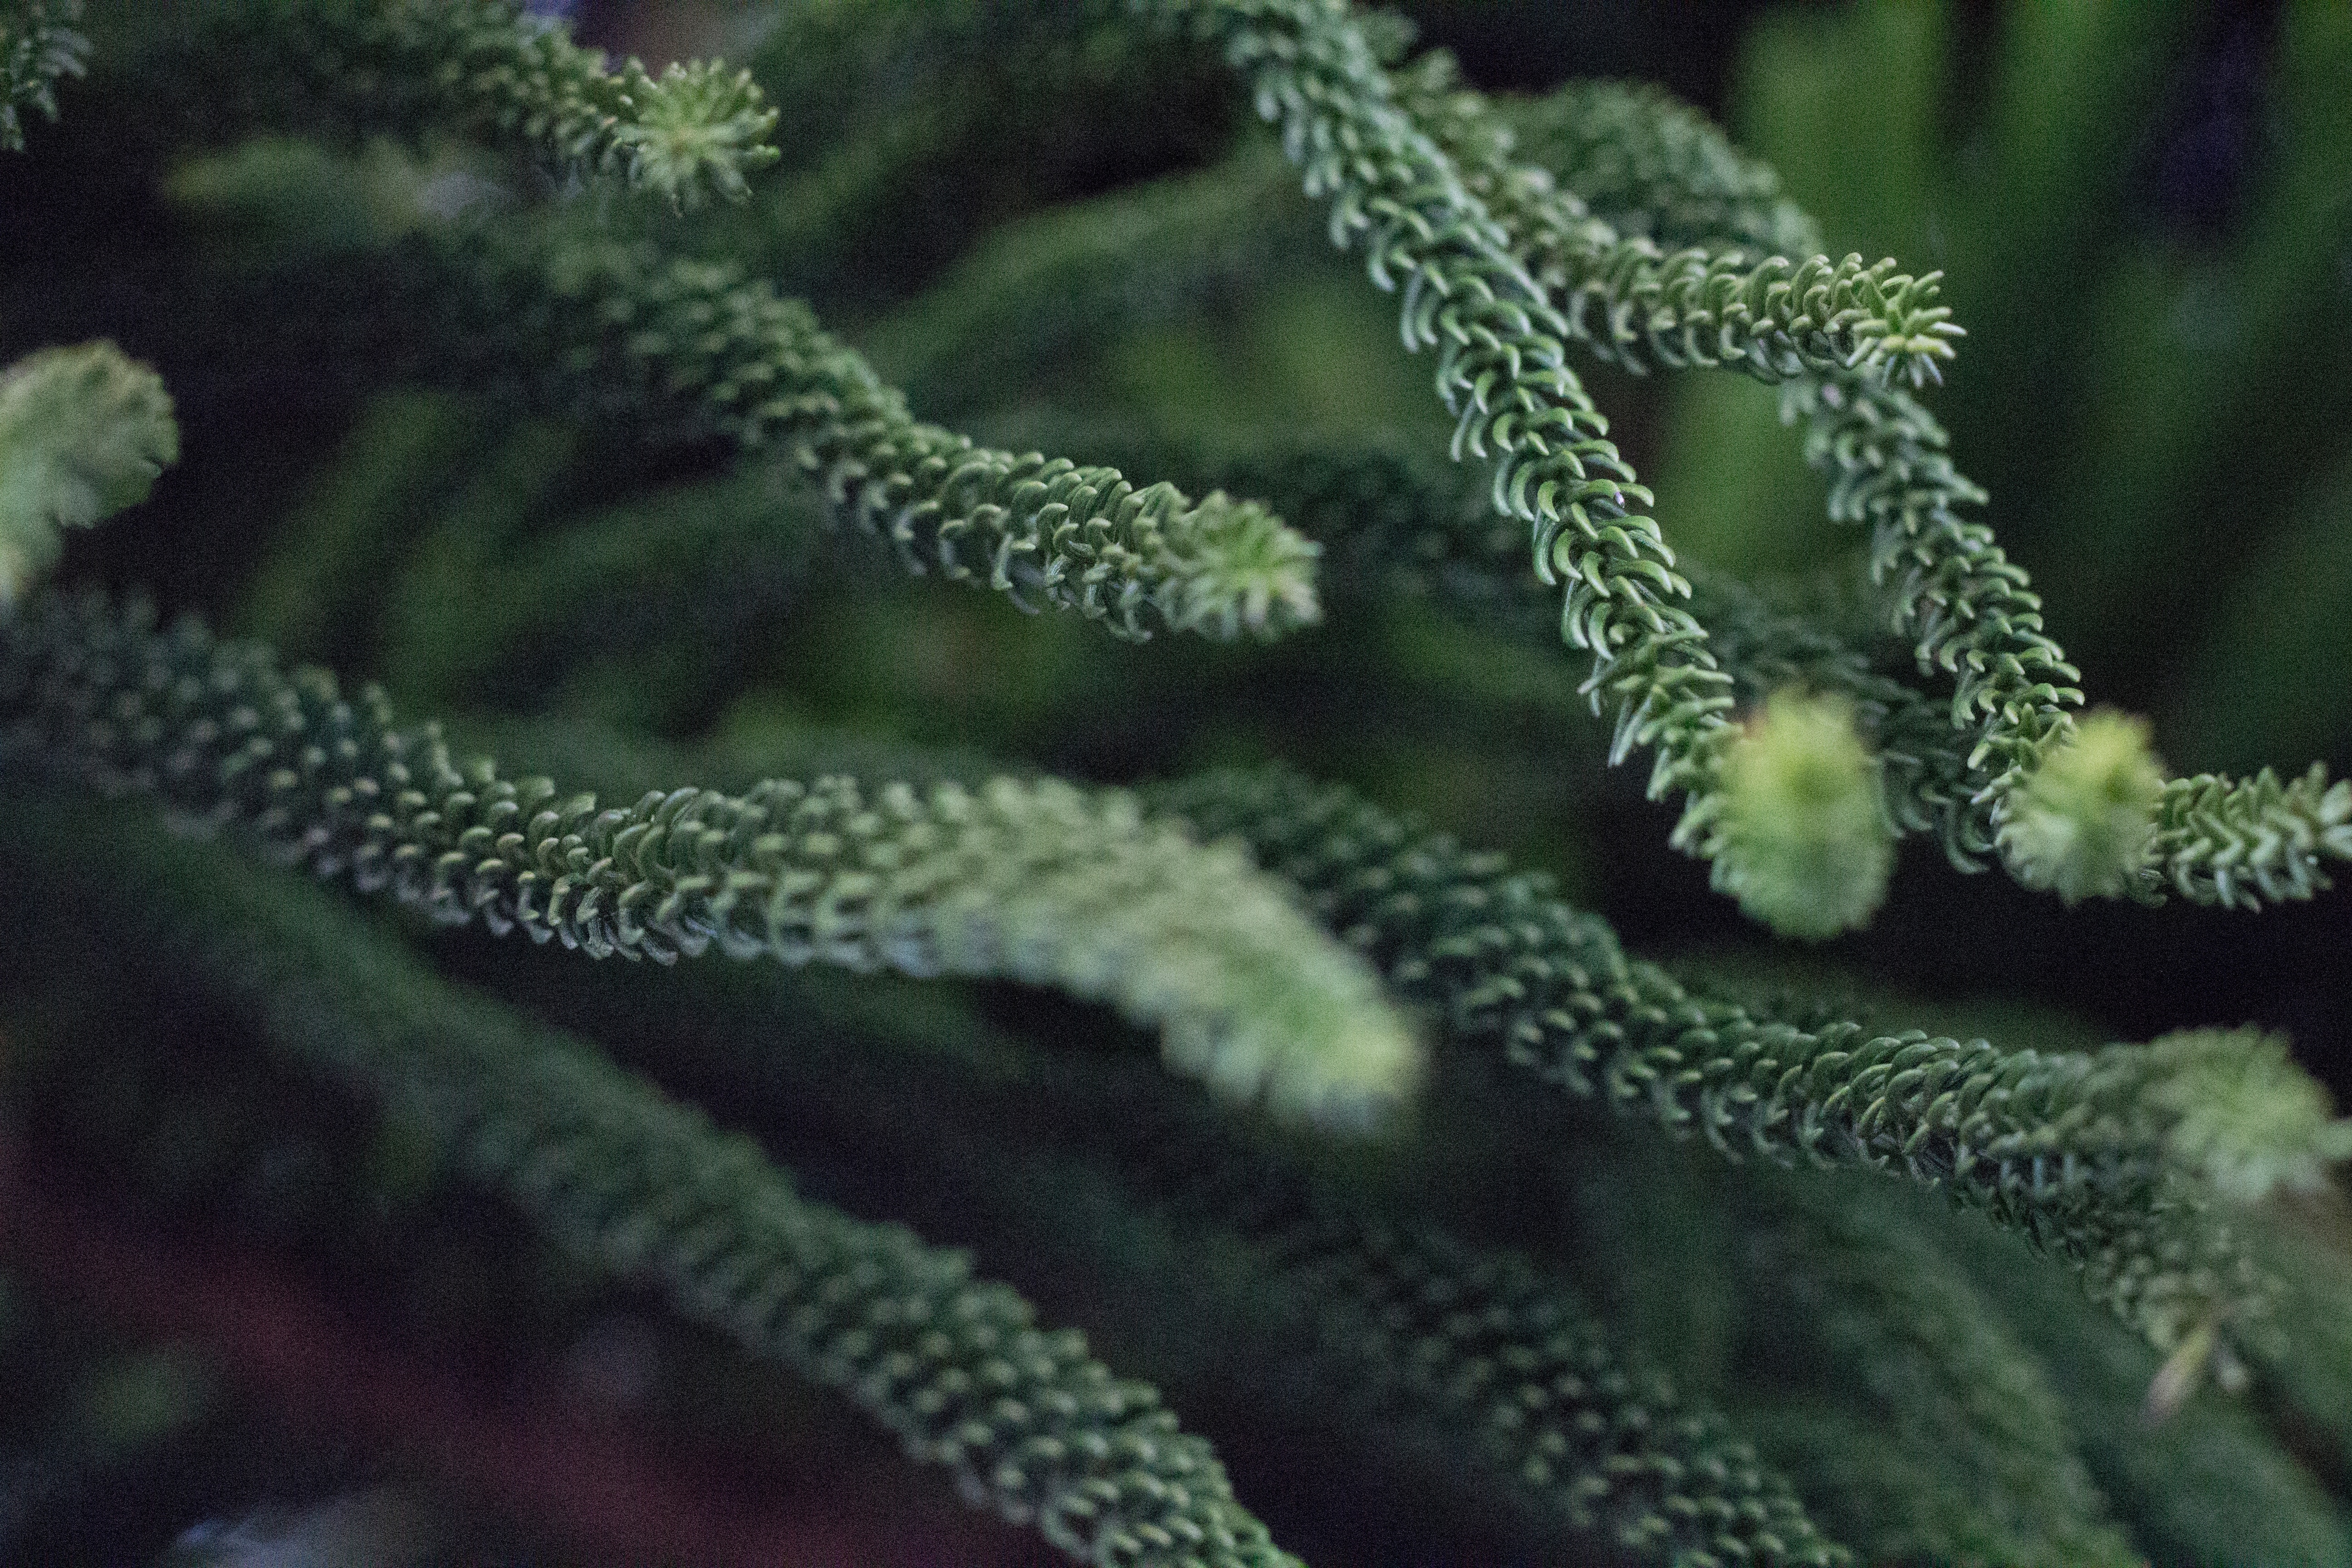
needle, plant, flower, pine, foliage, green, fish, coral, land plant